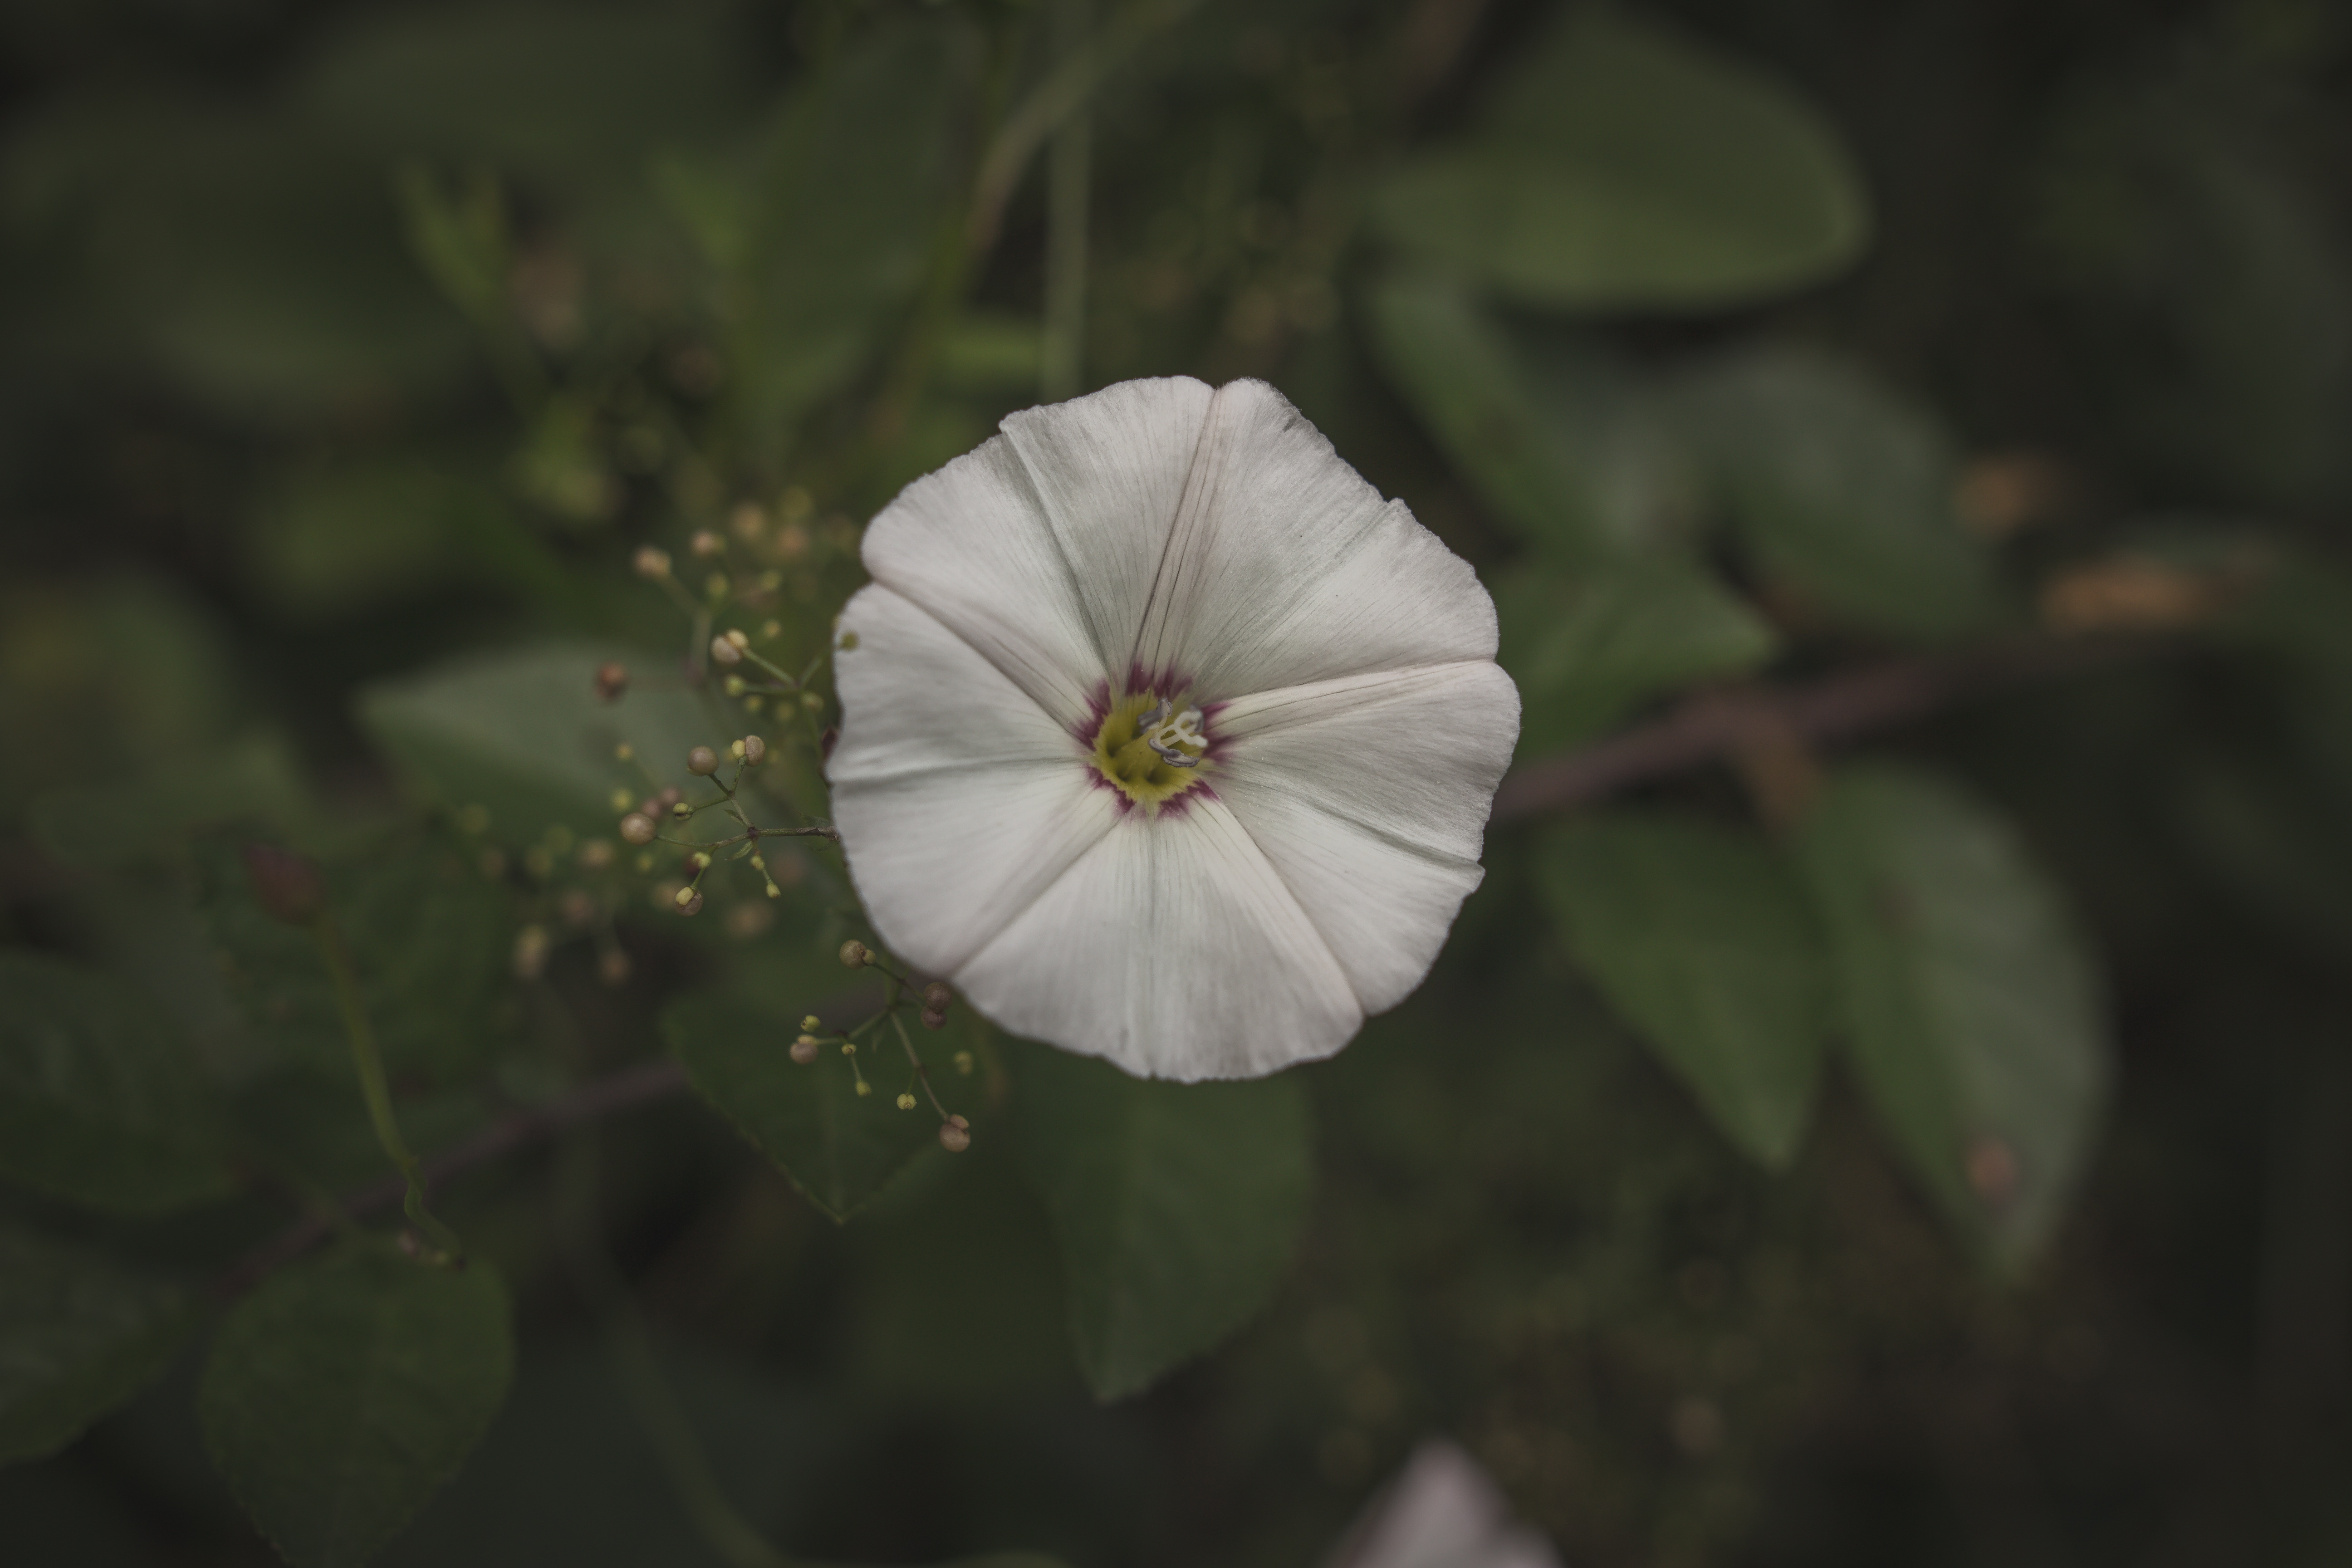
nature, blossom, plant, photography, leaf, flower, petal, green, botany, flora, wildflower, close up, macro photography, flowering plant, plant stem, land plant, morning glory family